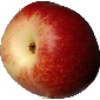
Label: Nectarine 1